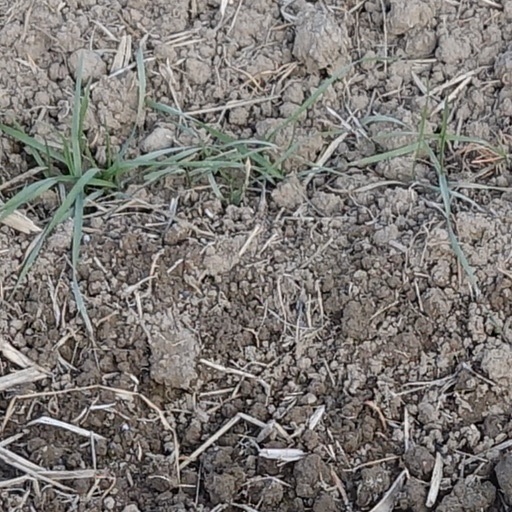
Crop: wheat